Olivia de Havilland

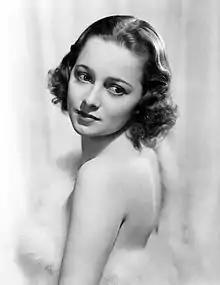
De Havilland in 1938

Dame Olivia Mary de Havilland (July 1, 1916July 26, 2020) was a British and American actress. The major works of her cinematic career spanned from 1935 to 1988. She appeared in 49 feature films and was one of the leading actresses of her time. Before her death in 2020 at age 104, she was the oldest living and earliest surviving Academy Award winner and was widely considered as being the last surviving major star from the Golden Age of Hollywood cinema. Her younger sister, with whom she had a noted rivalry well documented in the media, was Oscar-winning actress Joan Fontaine.